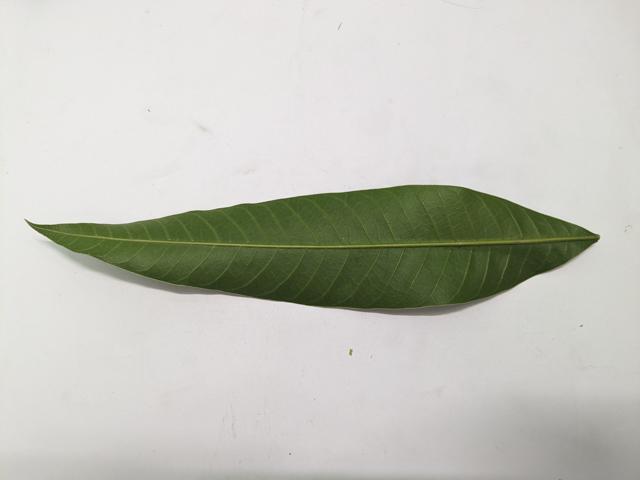
Mango leaf variety: Chaunsa